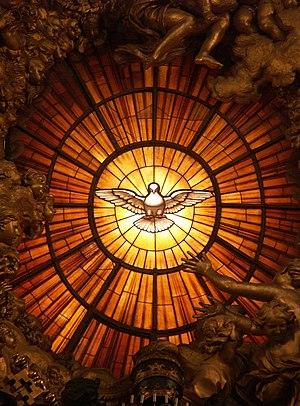
Le Saint-Esprit, ou Esprit saint, est l'Esprit de Dieu et la troisième entité de la Trinité dans le christianisme. Le Nouveau Testament suggère que l'Esprit saint est une personne différente du Père et du Fils, et formant avec eux un seul Dieu, mais le dogme de la Trinité n'a été formulé que progressivement, lors des conciles anciens, en particulier à partir du premier concile de Nicée.
Dans la foi chrétienne, les sept dons du Saint-Esprit sont des grâces de Dieu aux croyants.
Jacques-Bénigne Bossuet, né le 27 septembre 1627 à Dijon et décédé le 12 avril 1704 à Paris, est un homme d'Église, évêque, prédicateur et écrivain français.